Armenian Oblast

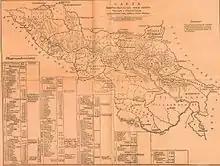
1833 map of the Russian Caucasus

In 1840, due to complaints from Armenians and the small pack of Russian officials about the high-handed measures of the province's Muslim administrators, the Russian government issued a decree which forced "all local laws and customs to be set aside, that all business be conducted in Russian and that Russians staff all administrative offices". Simultaneously, the Russians ended the separate status of the Armenian Oblast, and merged it into the newly established Georgian-Imeretian Province.